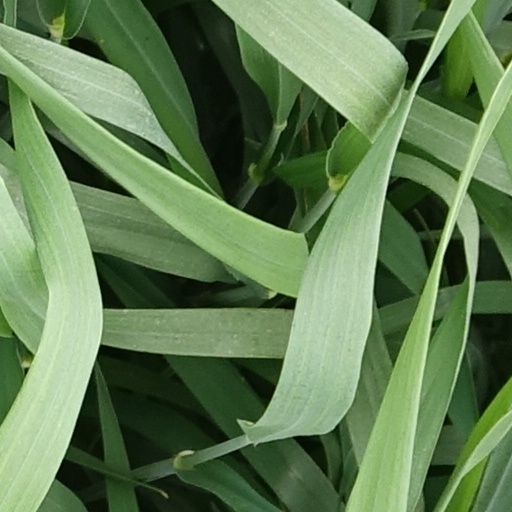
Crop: wheat